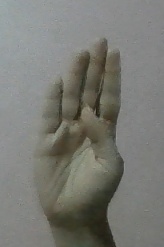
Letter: kaaf